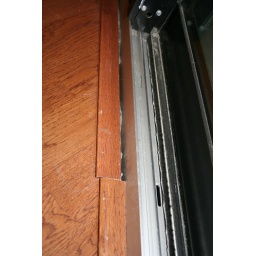
Wooden sill under balcony glass sliding door is detached and loose. Same for wooden sill of second bedroom door.